J.W. Holliday Jr. House

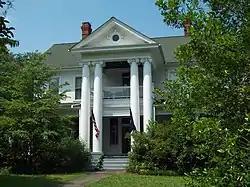
J.W. Holliday Jr. House, June 2010

J. W. Holliday Jr. House is a historic home located at Conway in Horry County, South Carolina. It was built in 1910, and is a two-story, rectangular, side-gable, frame, weatherboard-clad residence. It is dominated by a pedimented Beaux-Arts style portico with giant paired Ionic order columns.